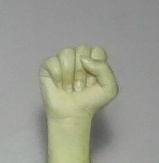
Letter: saad